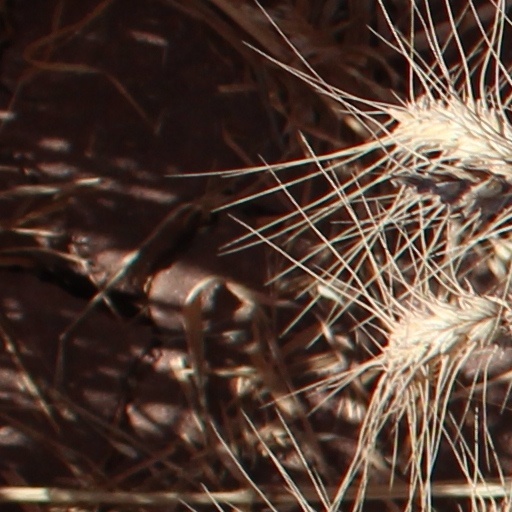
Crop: wheat